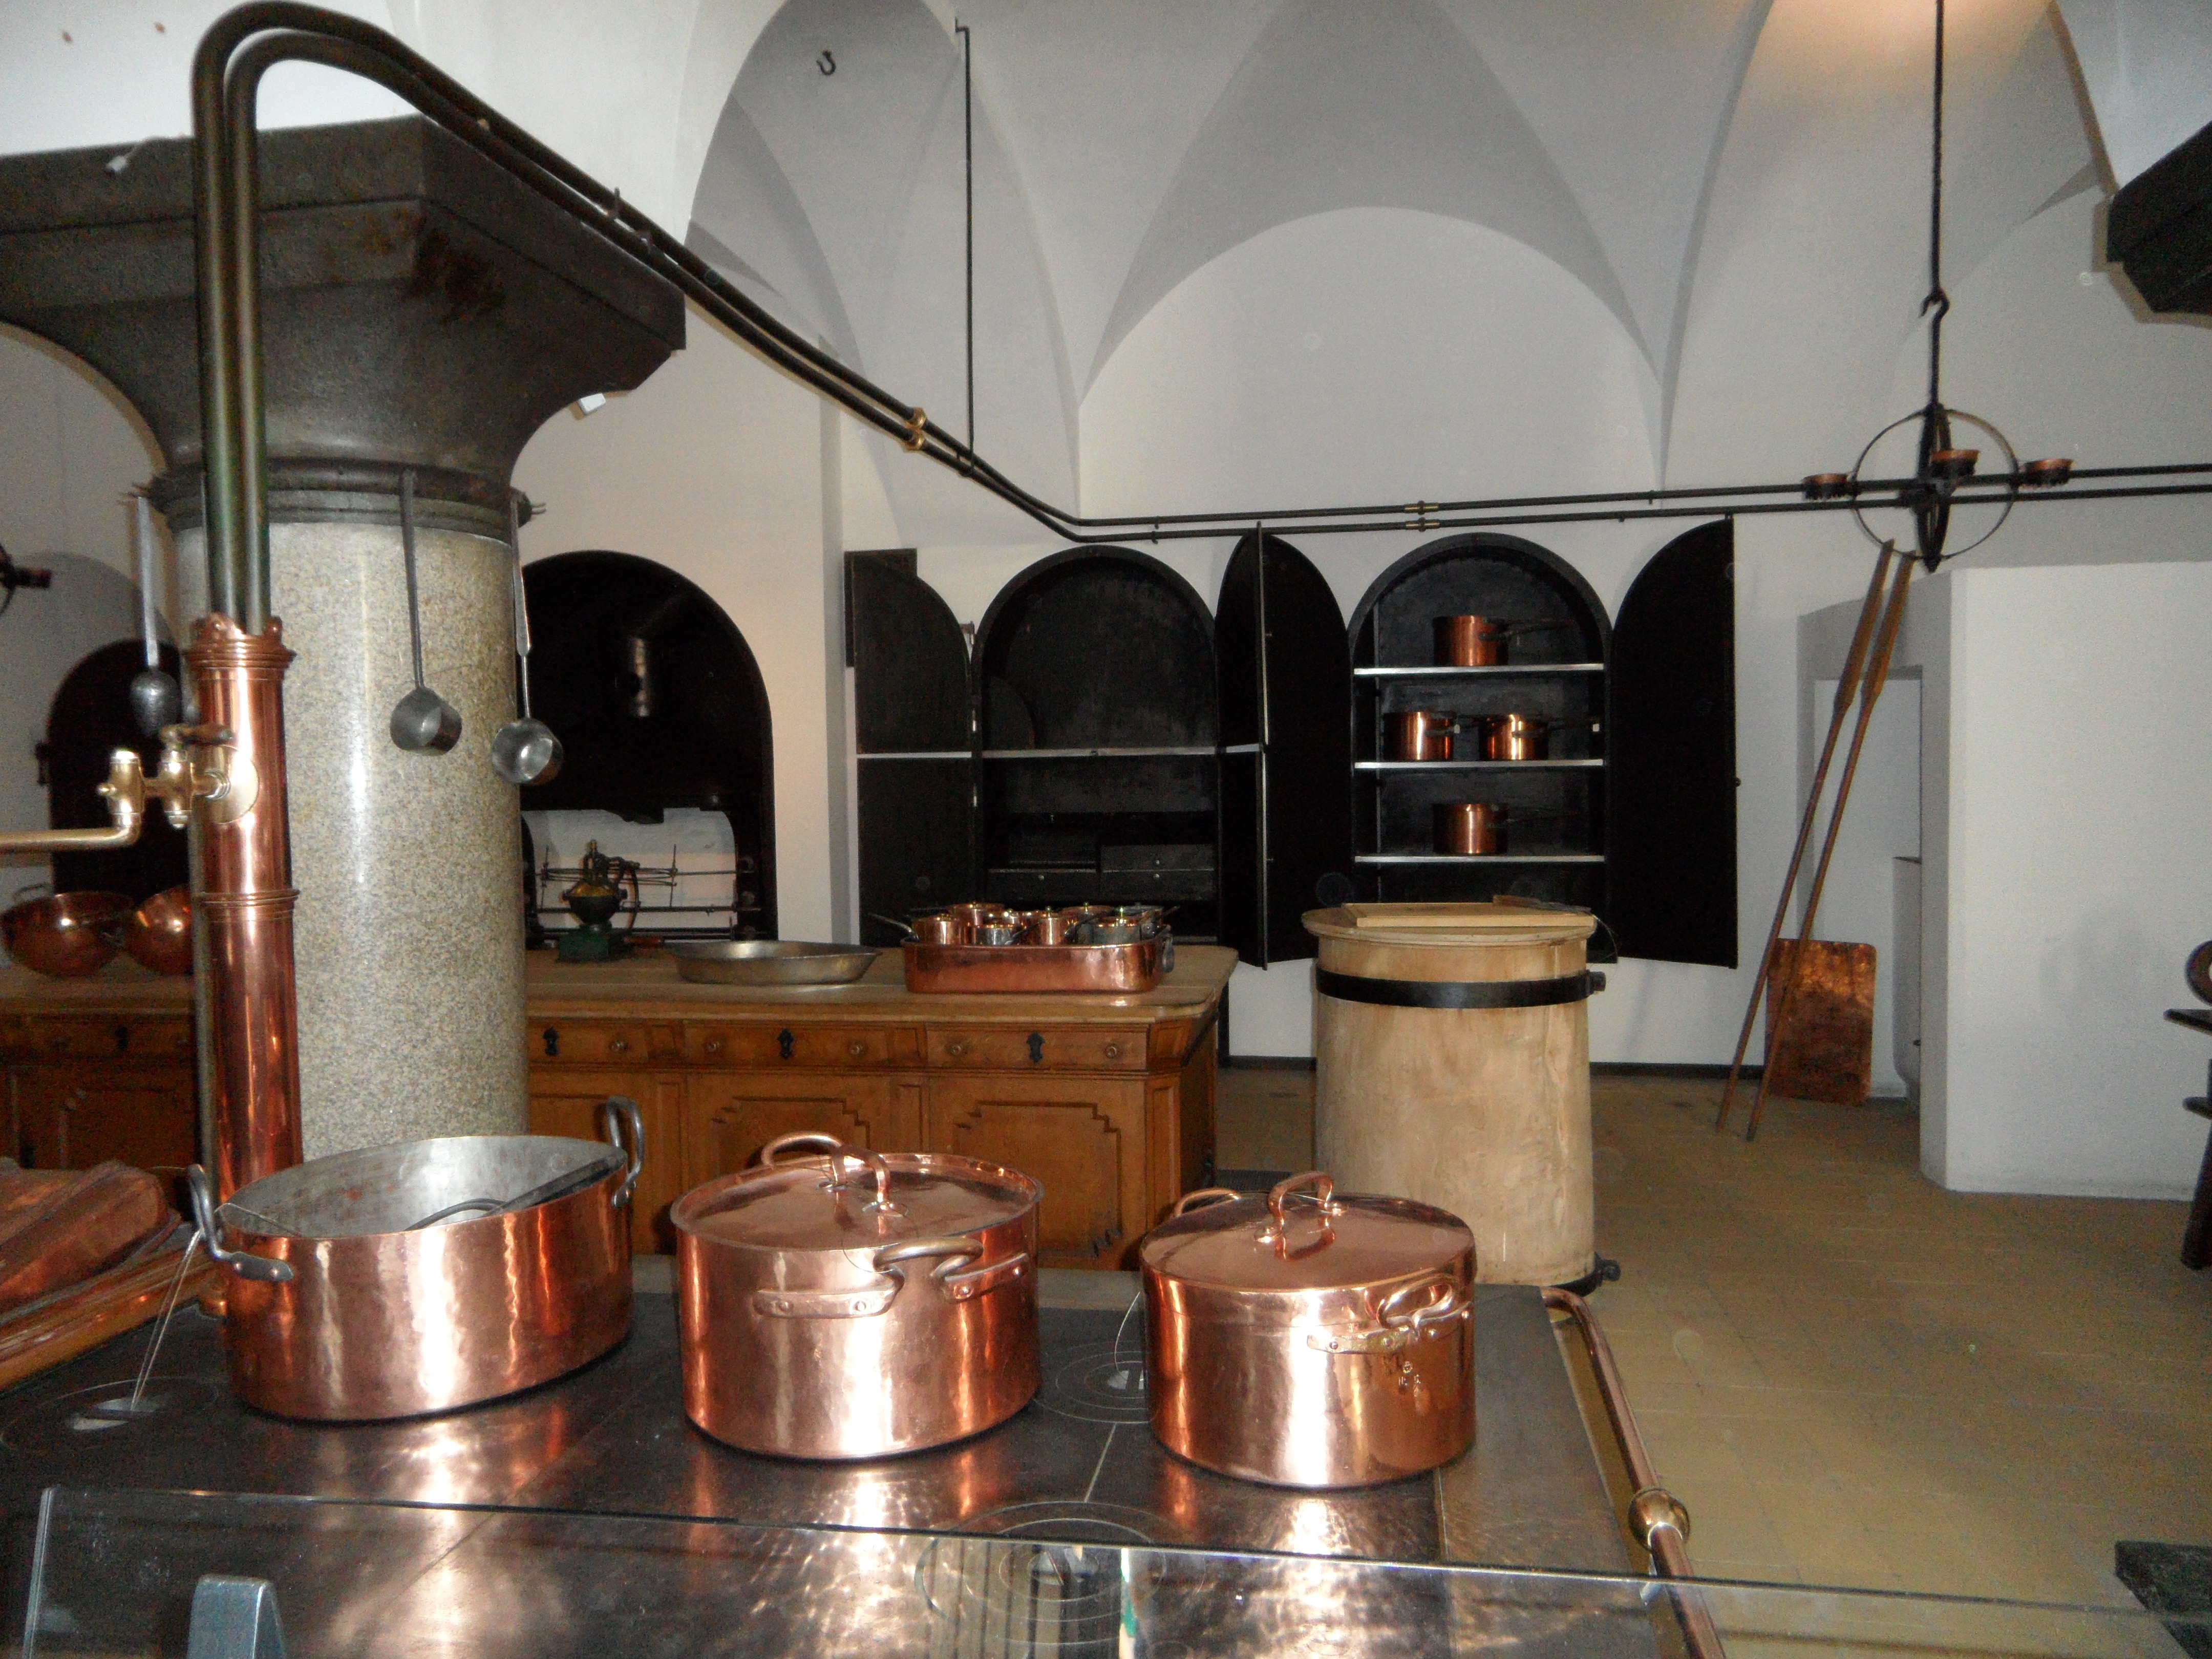
old, museum, kitchen, room, lighting, interior design, brass, tourist attraction, shiny, brewery, man made object, museum kitchen, palace kitchen